Đuro Daničić

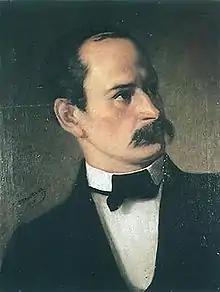
Portrait of Daničić by painter Stevan Todorović

Đuro Daničić (4 April 1825 – 17 November 1882), born Đorđe Popović and also known as Đura Daničić, was a Serbian philologist, translator, linguistic historian and lexicographer. He was a prolific scholar at the Belgrade Lyceum.